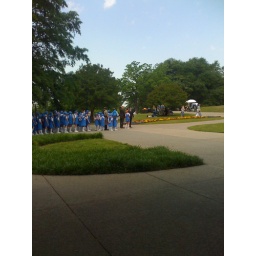
Biel is in the orange dress, Gyllenhaal is in the suit next to her, and Tracy Morgan is in the blue gym suit..